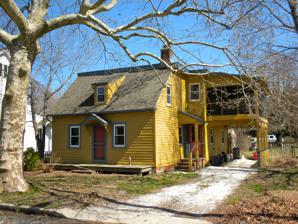
Building: Caesar Hoskins Log Cabin
Country: United States of America
Year built: 1690
Historic house in New Jersey, United States United States historic place Caesar Hoskins Log Cabin U.S. National Register of Historic Places New Jersey Register of Historic Places Show map of Cumberland County, New Jersey Show map of New Jersey Show map of the United States Location Junction of South and Second Streets, Mauricetown, New Jersey Coordinates 39°17′02.1″N 74°59′41.0″W / 39.283917°N 74.994722°W / 39.283917; -74.994722 Area less than one acre Built 1690 Architectural style Swedish Log Cabin NRHP reference No. 87001521 NJRHP No. 1035 Significant dates Added to NRHP September 10, 1987 Designated NJRHP July 27, 1987 Caesar Hoskins Log Cabin is located in Mauricetown section of Commercial Township , Cumberland County , New Jersey , United States. The building is believed to have been built in 1690s by Swedes for Capt. Caesar Hoskins. It was added to the National Register of Historic Places on September 10, 1987. See also National Register of Historic Places listings in Cumberland County, New Jersey List of the oldest buildings in New Jersey References